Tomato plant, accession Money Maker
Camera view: horizontal (90 deg, fisheye); turntable rotation: 30 degrees
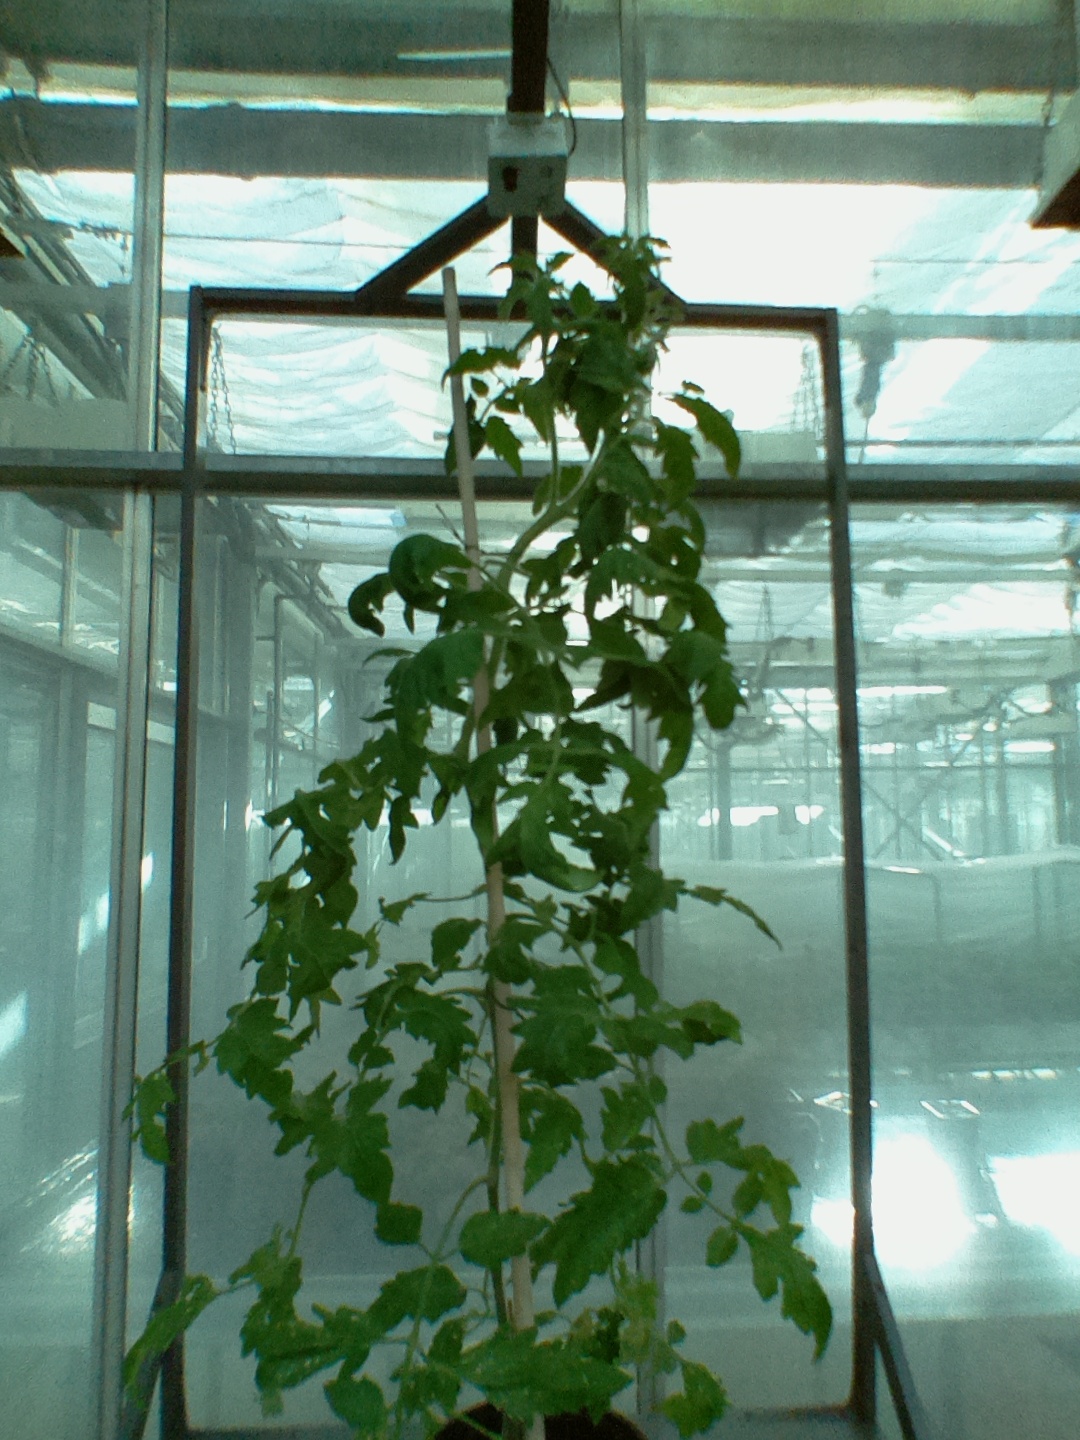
BBCH growth stage 65: Full flowering, 50%-60% of flowers open, first petals falling